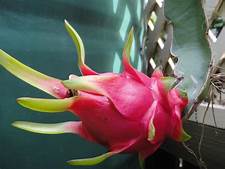
Label: Dragonfruit